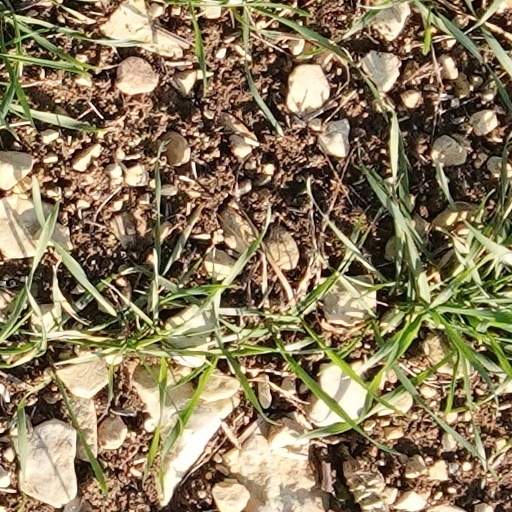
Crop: wheat